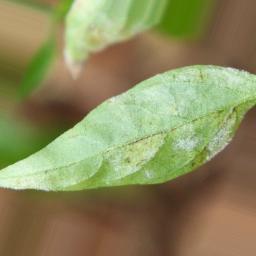
Label: powdery mildew